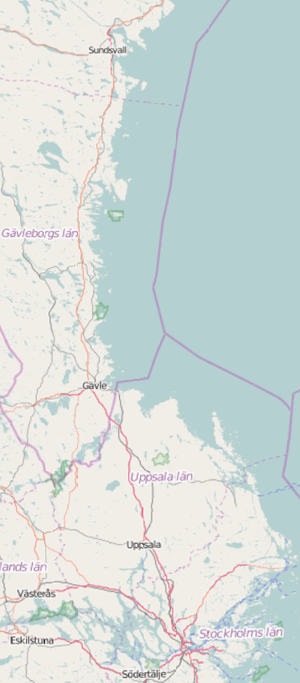
La ligne de Côte-Est est une ligne de chemin de fer suédoise longue de 402 km, suivant un trajet de Stockholm, via Uppsala, Gävle et Sundsvall.